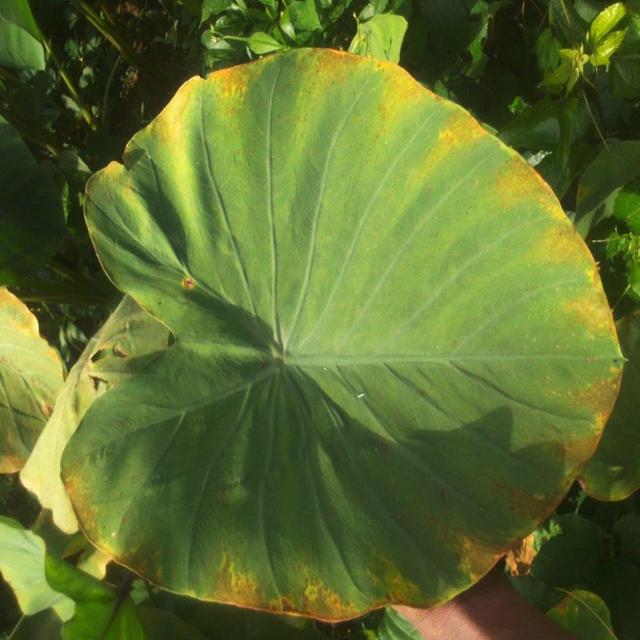
Label: Mid_Blight